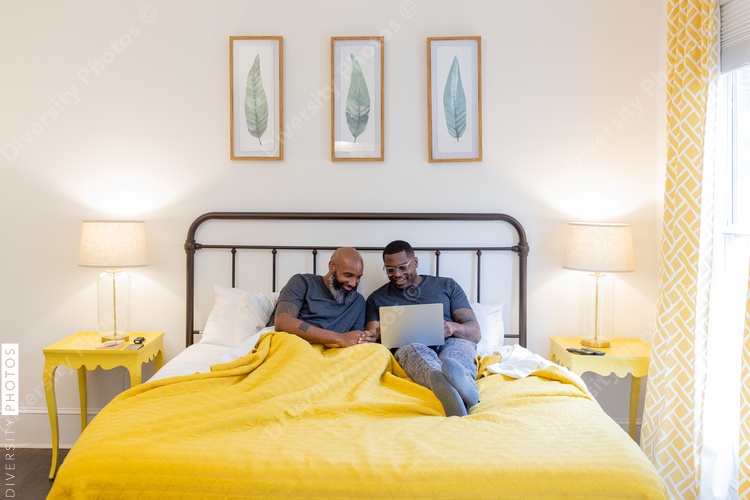
Black same gender couple working and reading in bed
Dimensions: 7330 x 4889 pixels Model Release(s): On File Contact Us for AI Dataset Licenses
Brand: Lynsey Weatherspoon/Diversity Photos
Category: Hardware > Building Consumables > Wall Patching Compounds & Plaster > Polyurethane Dispersions